Mail and plate armour

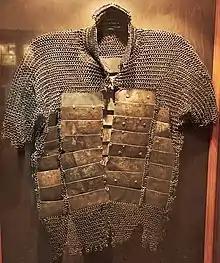
Russian mail and plate armour (behterets), Hermanni linn Museum, Narva, Estonia

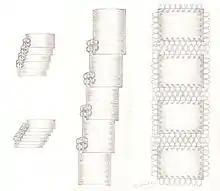
Different methods of joining plates to mail

Mail and plate armour (plated mail, plated chainmail, splinted mail/chainmail) is a type of mail with embedded plates. Armour of this type has been used in the Middle East, North Africa, Ottoman Empire, Japan, China, Korea, Vietnam, Central Asia, Greater Iran, India, Eastern Europe, and Nusantara.